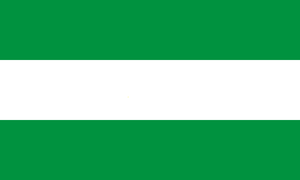
Cet article présente une liste des principales villes d'Équateur jusqu'en 2012.
Pindal est un canton d'Équateur situé dans la province de Loja.